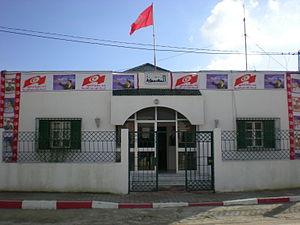
Kalâat el-Andalous est une délégation tunisienne dépendant du gouvernorat de l'Ariana.